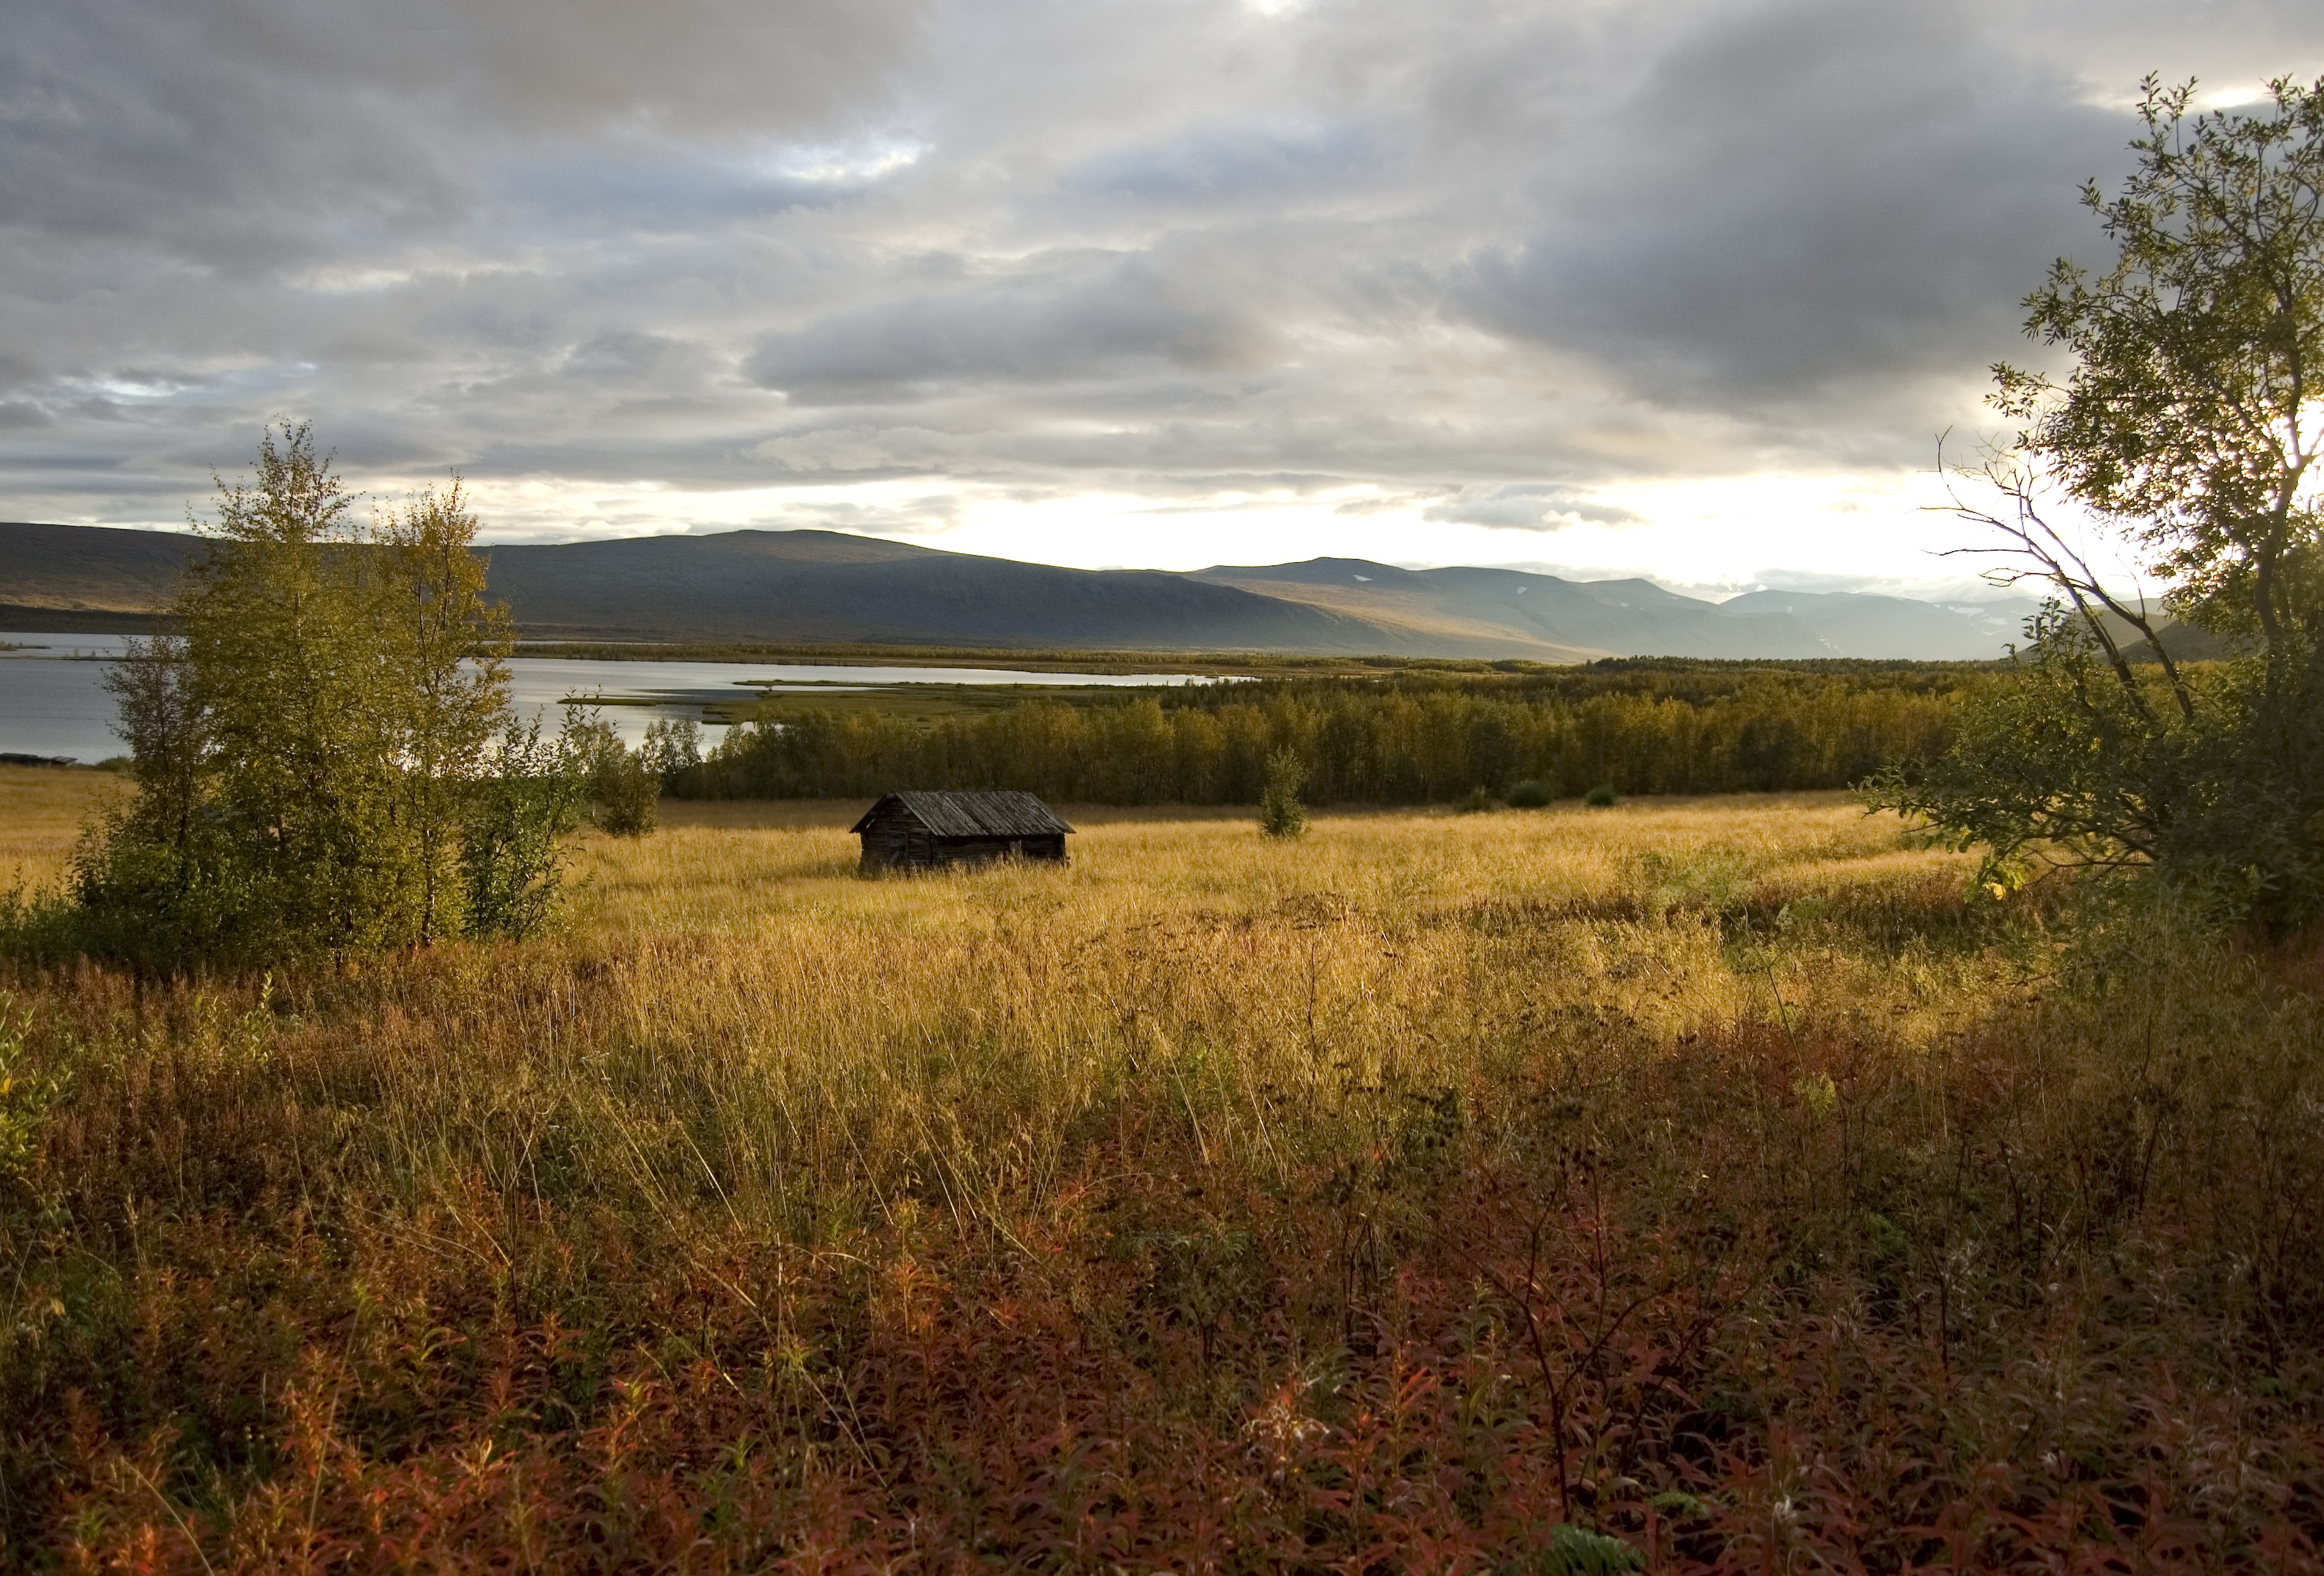
landscape, tree, nature, grass, horizon, wilderness, mountain, cloud, field, farm, meadow, prairie, sunlight, morning, hill, pasture, autumn, season, plain, bed, grassland, sweden, wetland, habitat, loch, rural area, natural environment, atmospheric phenomenon, grass family, woody plant